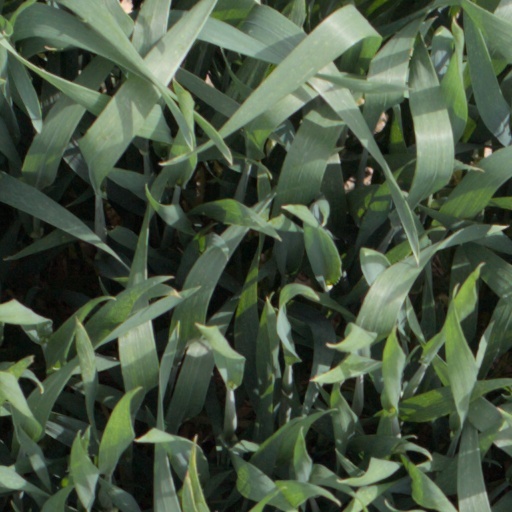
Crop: wheat